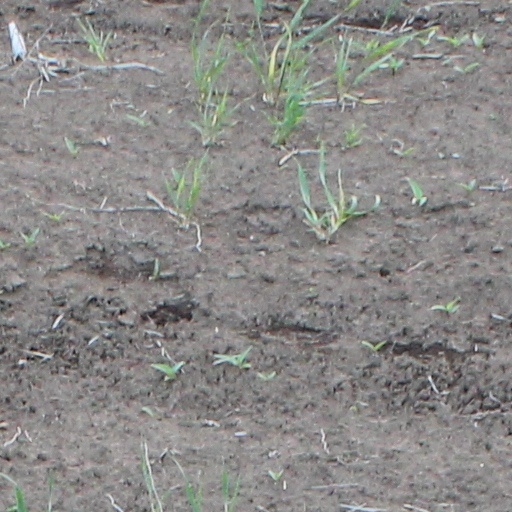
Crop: wheat